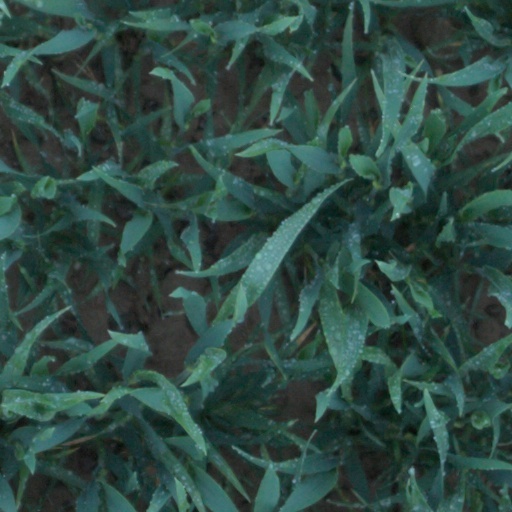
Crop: wheat